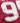
Number: 9